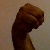
The image shows a hand gesture representing the letter 'M' in Indian Sign Language.